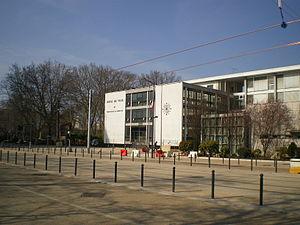
Mairie de Villeneuve la garenne
Villeneuve-la-Garenne est une commune française située dans le département des Hauts-de-Seine en région Île-de-France.